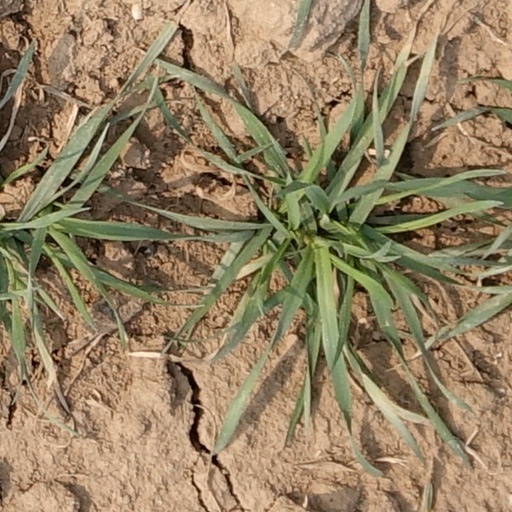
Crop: wheat